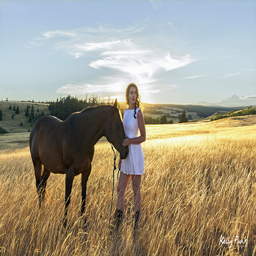
a beautiful young woman and her horse pose at sunset